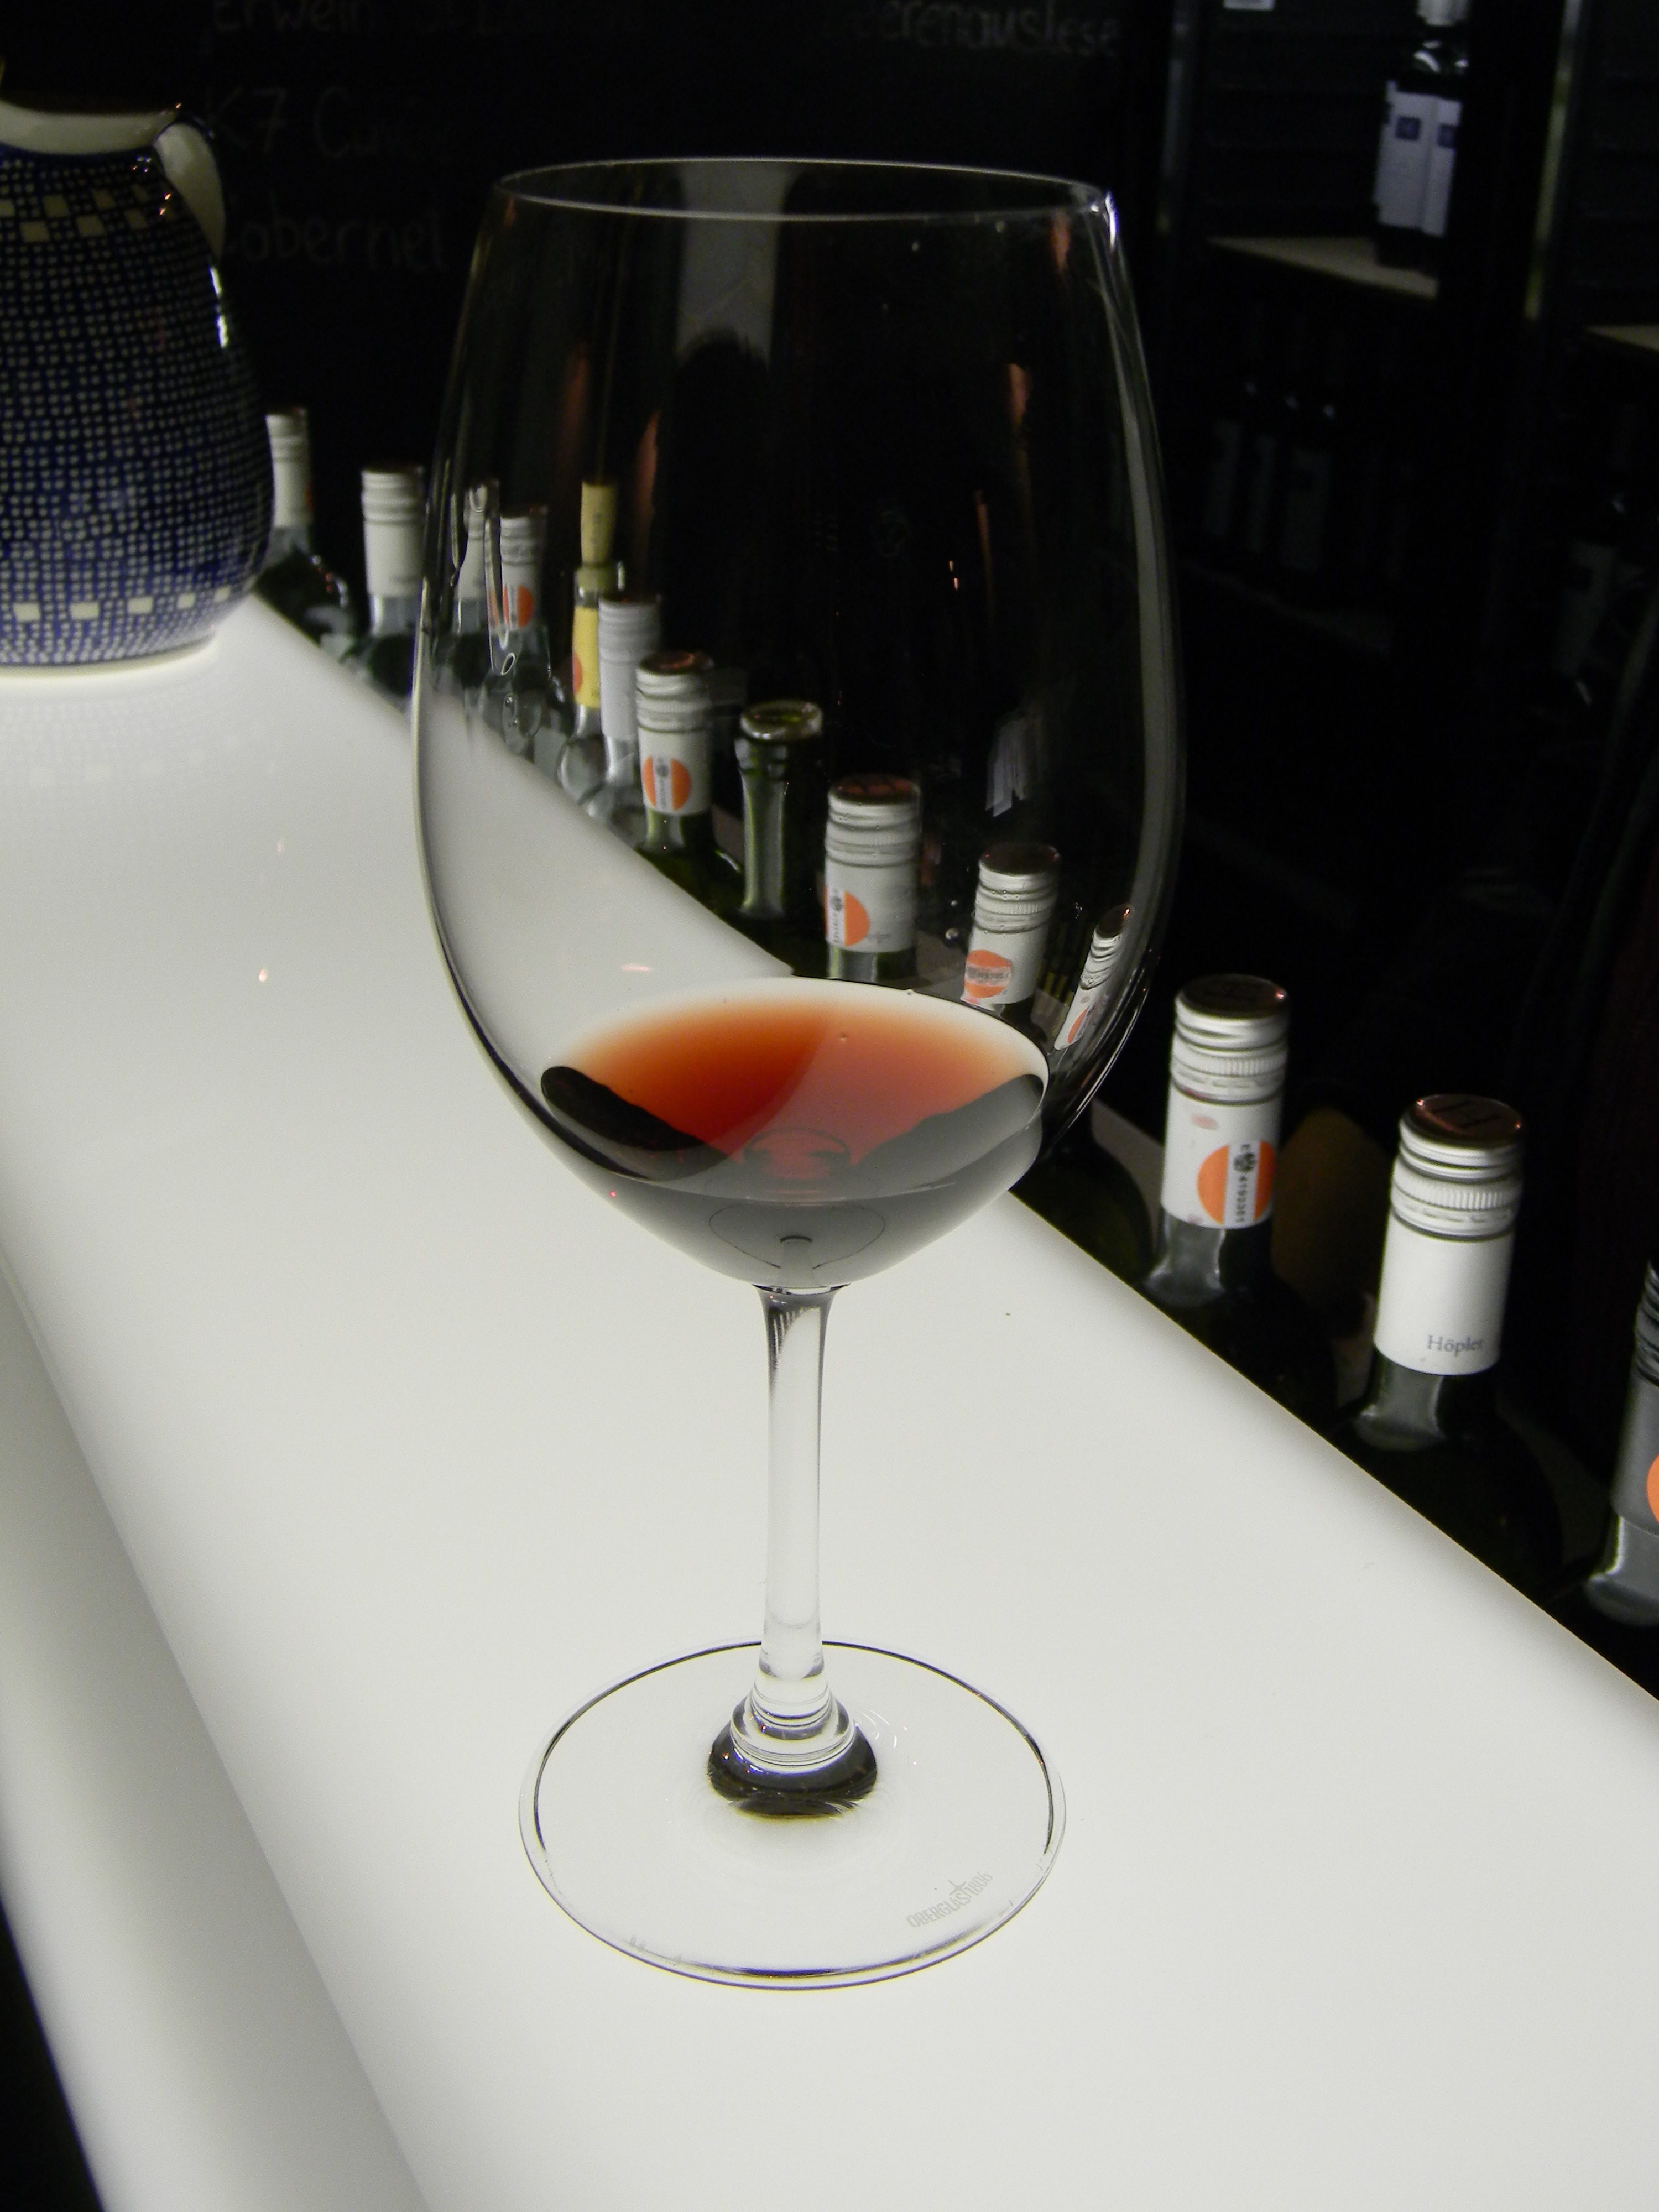
wine, glass, red, drink, red wine, wine glass, stemware, alcoholic beverage, distilled beverage